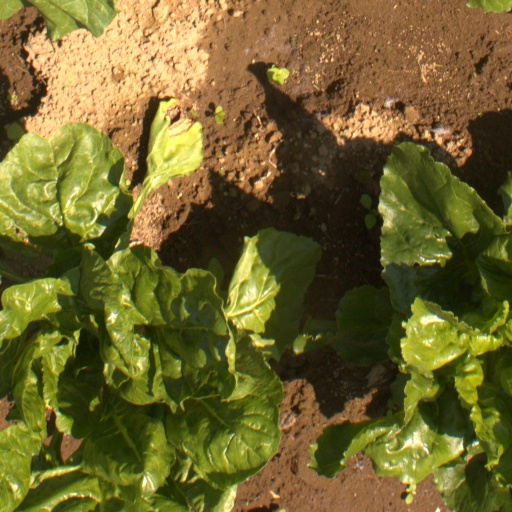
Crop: sugar beet